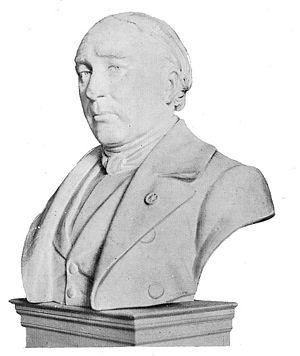
Disponible au Musée Vert du Mans (France)
Jacques Triger, parfois appelé Jules par confusion avec son frère, était un ingénieur géologue français du XIXᵉ siècle.